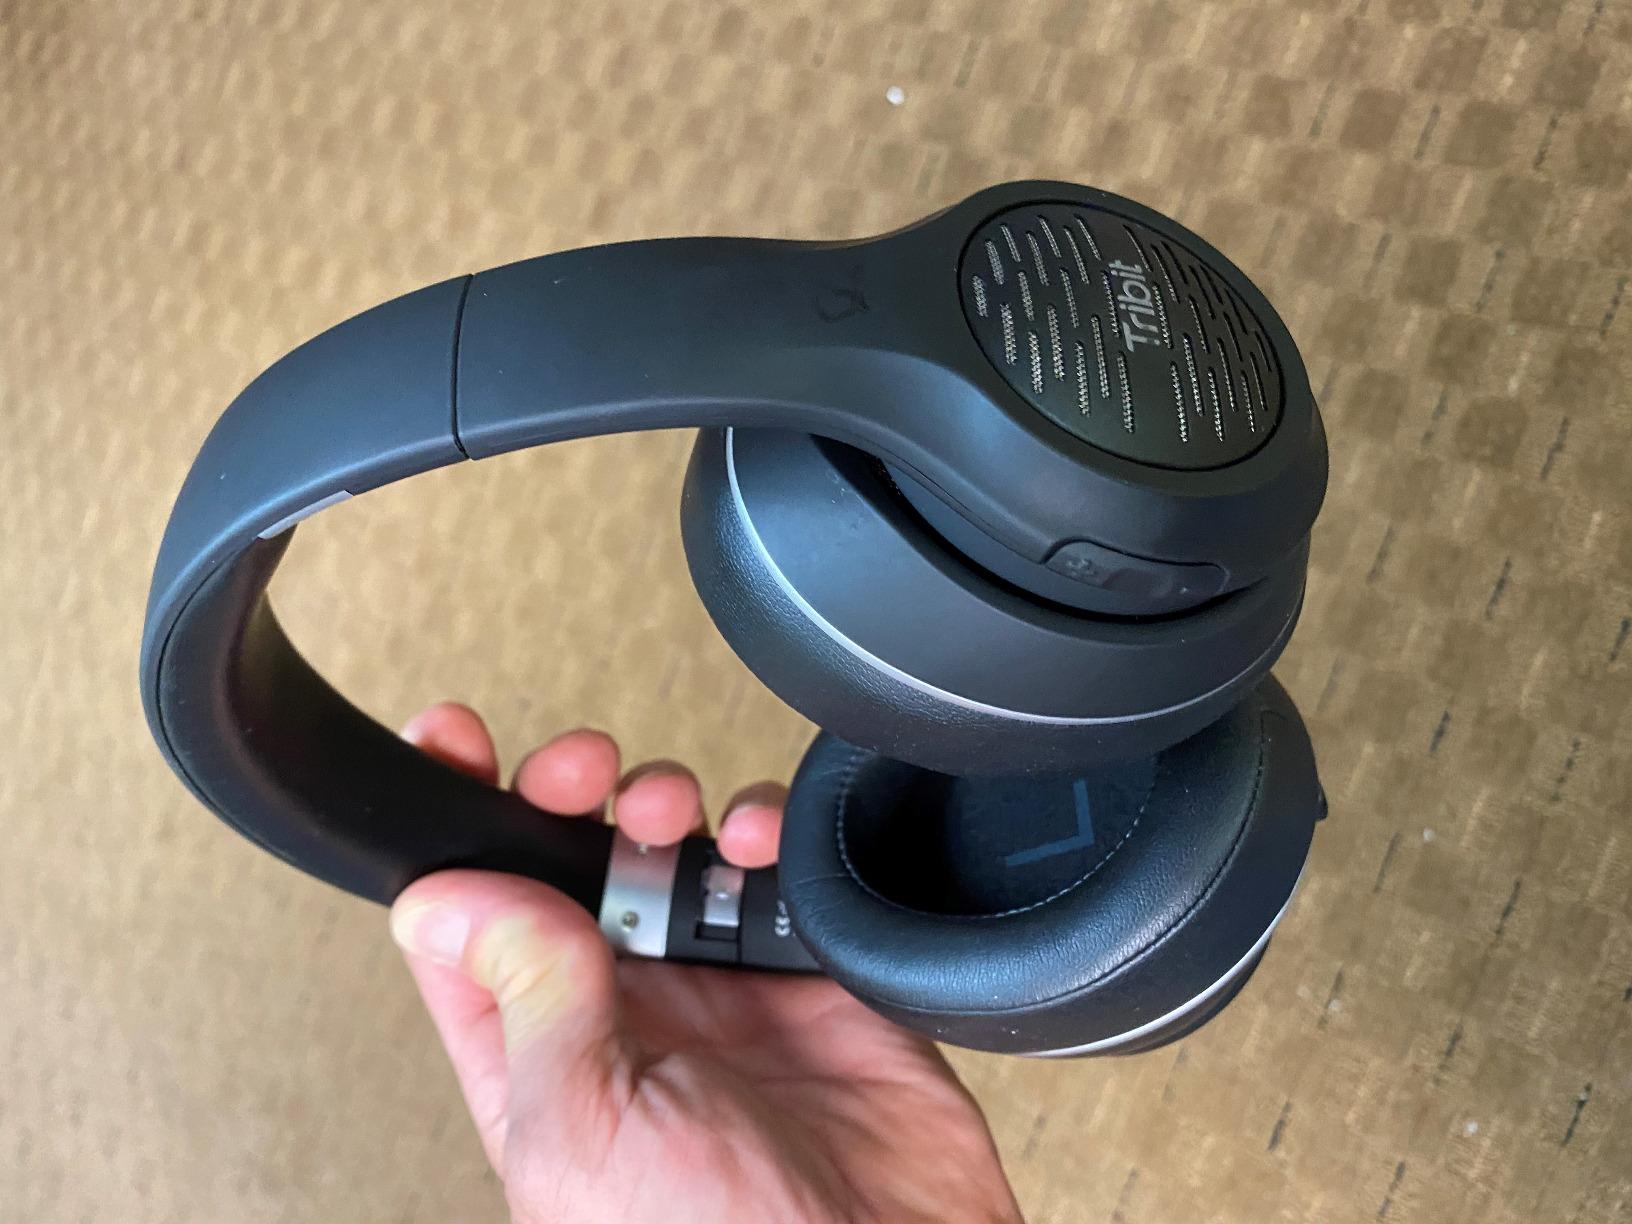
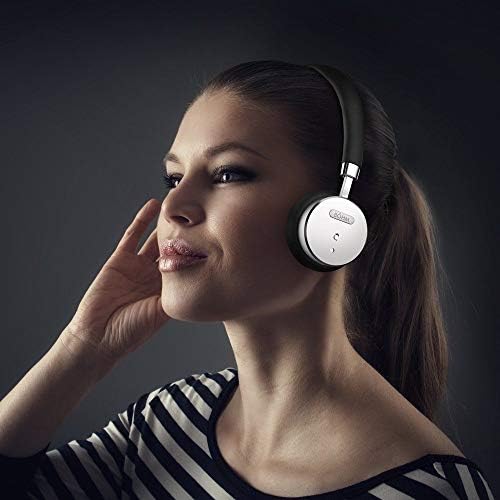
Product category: headphones
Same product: no